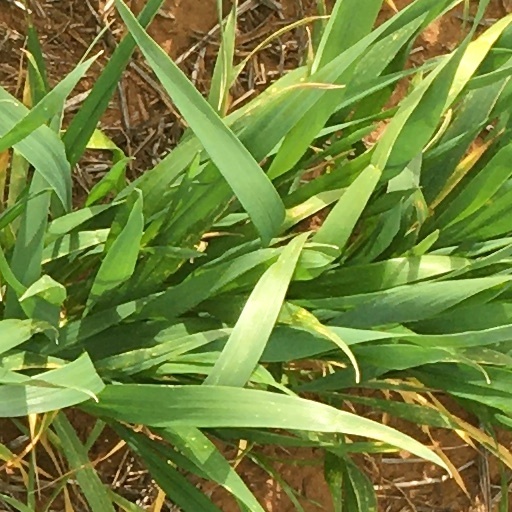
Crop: wheat